Carne de Ávila

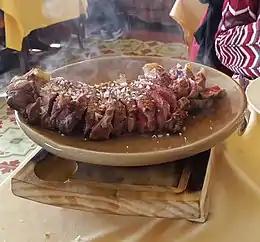
Meat of Ávila

Carne de Ávila (Beef from Avila) is a protected geographic designation for beef originating from the Province of Ávila in Spain. The designation was approved in 1988.